SMS Odin

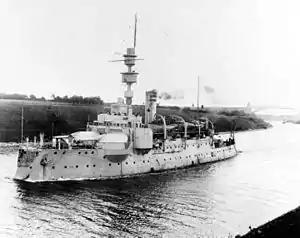
in 1899 before her reconstruction

On 26 July 1898, was recommissioned to take part in the annual fleet maneuvers; she was assigned to II Battle Squadron of the Home Fleet, which was temporarily organized for the exercises with the ships of the reserve divisions. In early December, she embarked on a training cruise to Christiania, Norway. The year 1899 followed the same pattern; she spent the first half of the year in the Reserve Division, and was assigned to II Division for the annual maneuvers. She conducted a winter training cruise to Copenhagen, Denmark, and Apenrade and Swinemünde, Germany. While cruising in the Kattegat, she came to the assistance of the Norddeutscher Lloyd steamer , which had run aground. She also helped pull free the protected cruiser , which had also grounded in the Great Belt.